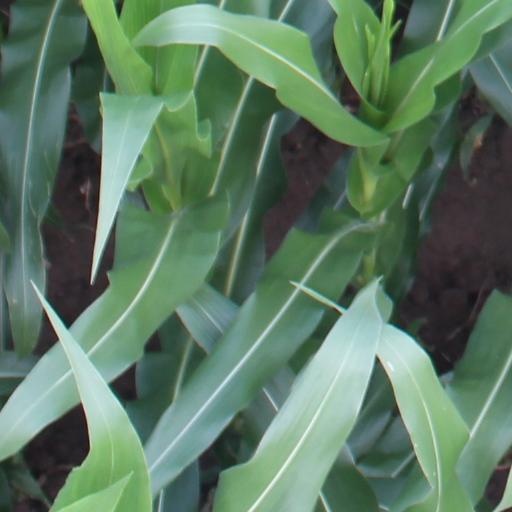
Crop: maize; corn